Wu Zixu

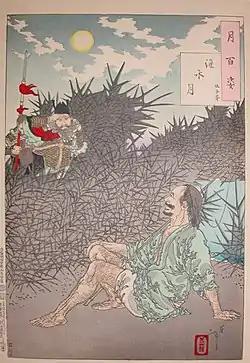
"Ukiyo-e" of Wu Zixu's escape, by Yoshitoshi

Wu Zixu, along with Prince Jian's son, Prince Sheng, hoped to flee to the state of Wu. Wu Zixu, however, was a wanted man. He and the young prince were constantly pursued by soldiers. King Ping also ordered a very tight controls over the state's borders to catch Wu Zixu. As Wu Zixu approached Zhaoguan, the last pass to the state of Wu, he sought the help of the physician Donggao Gong, who recognized him as Wu She's son. Donggao Gong felt deep sympathy for Wu Zixu's plight and offered to help him escape across the border.